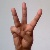
The image shows a hand gesture representing the letter 'W' in Indian Sign Language.